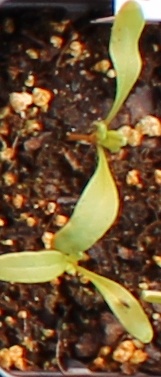
Label: Sugar beet